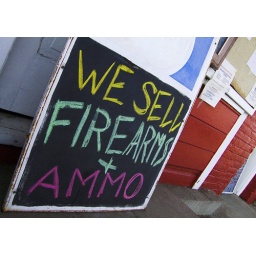
&amp;quot;We Sell Firearms &amp;amp; Ammo,&amp;quot; small town market and liquor store, sidewalk sign in Bridgeport, CA